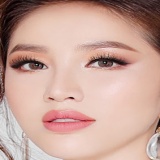
ca sĩ Bảo Thy